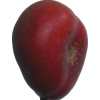
Label: nectarine_flat